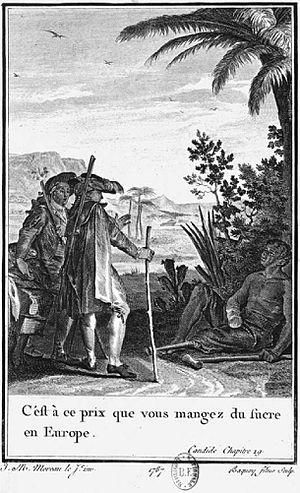
François-Marie Arouet, dit Voltaire, né le 21 novembre 1694 à Paris et mort dans la même ville le 30 mai 1778, est un écrivain, philosophe et homme d'affaires français qui a marqué le XVIIIᵉ siècle.
Emma est un roman de la femme de lettres anglaise Jane Austen, publié anonymement en décembre 1815. C'est un roman de mœurs, qui, au travers de la description narquoise des tentatives de l'héroïne pour faire rencontrer aux célibataires de son entourage le conjoint idéal, peint avec humour la vie et les problèmes de la classe provinciale aisée sous la Régence. Emma est considérée par certains austeniens comme son œuvre la plus aboutie.